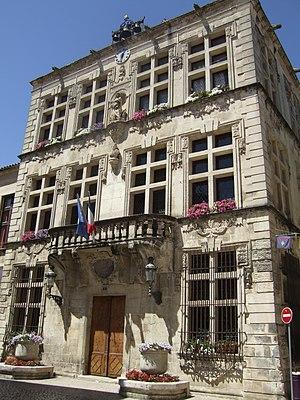
Ce tableau présente la liste de tous les monuments historiques classés ou inscrits dans la ville de Tarascon, Bouches-du-Rhône, en France.
Cet article recense les monuments historiques des Alpilles, dans les Bouches-du-Rhône, en France.